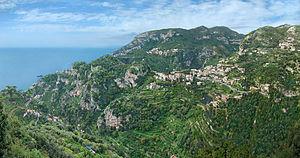
Côte amalfitaine, Campanie, Italie. Vue depuis Ravello, vers Pontone dans les collines et Atrani en bord de mer.